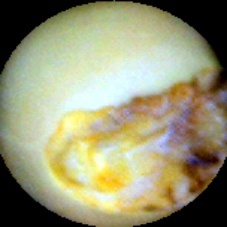
Label: Broken